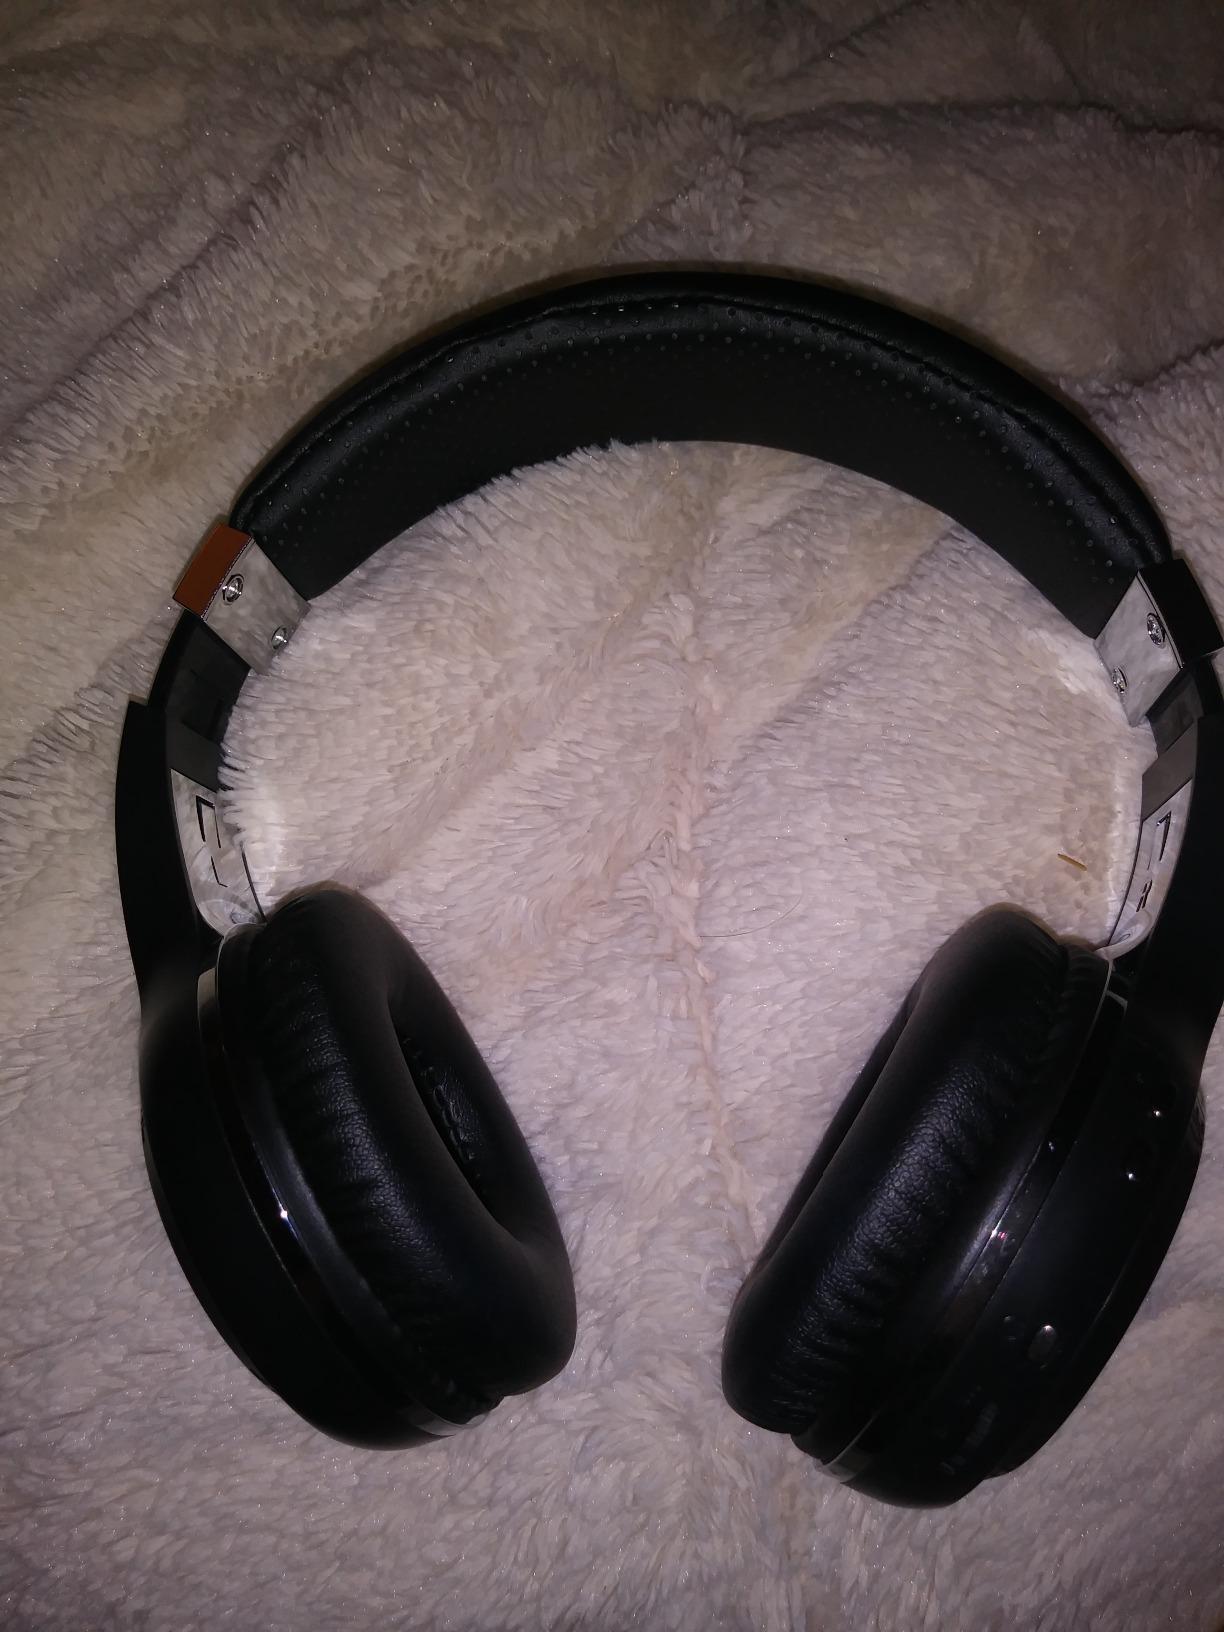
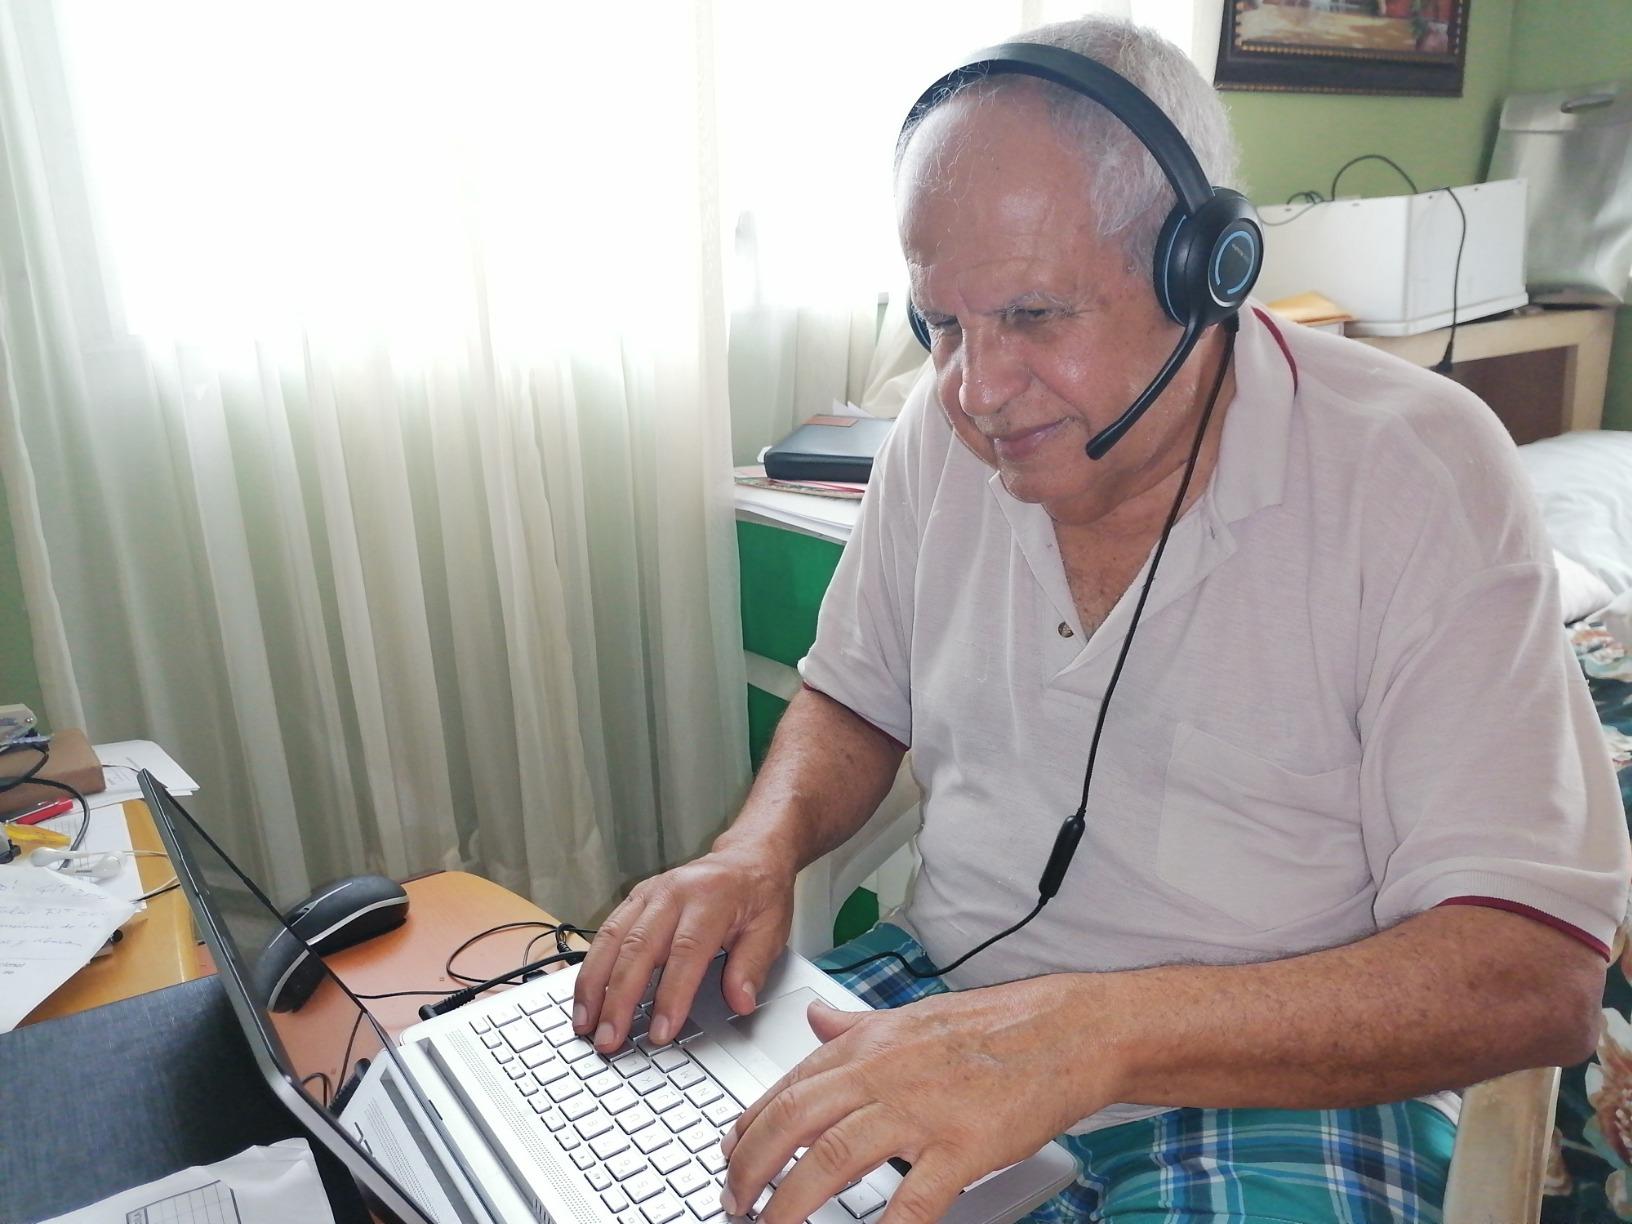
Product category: headphones
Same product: no